Mass spectrometric immunoassay

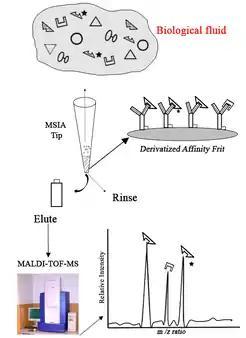

An illustration of the MSIA procedure is depicted in the figure to the right. Analytes in a biological liquid sample are collected from solution by using a MSIA tip (also known as MSIA microcolumns) that contains a derivatized affinity frit. Biological samples contain various proteins that span a wide dynamic range so purification is needed to minimize the complex matrix and maximize mass spectrometry sensitivity. the MSIA tip serves as a place to purify these samples by immobilizing the analyte with high selectivity and specificity. Analytes are bound to the frit based on their affinities and all other nonspecific molecules are rinsed away. The specific targets are then eluted on to a mass spectrometer target plate with a MALDI matrix. However, proteins may be digested prior to ms analysis. A MALDI-TOF-MS later follows and targeted analytes are detected based on their m/z values. This method is qualitative, but the addition of mass shifted variants of the analyte for use as an internal standard makes this method useful for quantitative analysis.